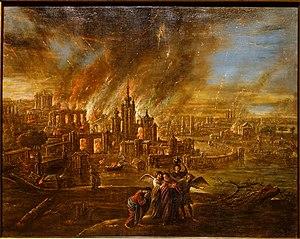
Sodome et Gomorrhe sont des villes mentionnées dans la bible et le coran. La tradition biblique la situe au sud de la mer Morte, dans l'actuelle Jordanie, en face de la forteresse de Massada, mais sa localisation reste à l'état d'hypothèse. La bible mentionne que les villes ont été détruites pour leurs péchés, soit une tentative de viol, de l’orgueil et de l’égoïsme.